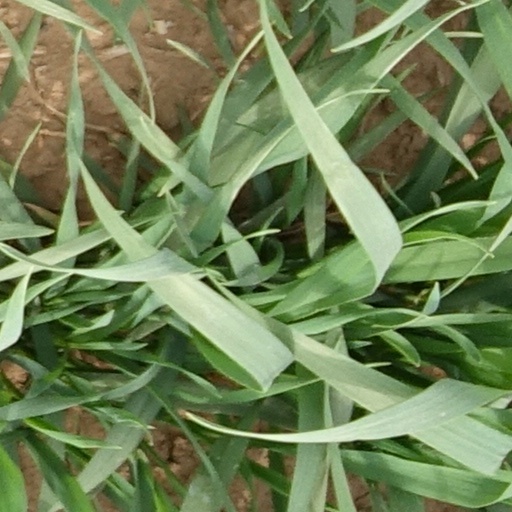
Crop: wheat